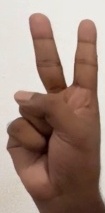
ASL sign: 2